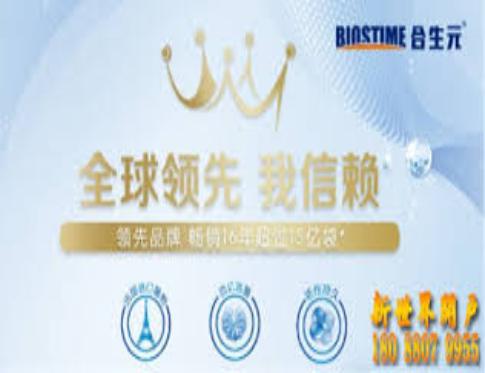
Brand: biostime-1
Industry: Food